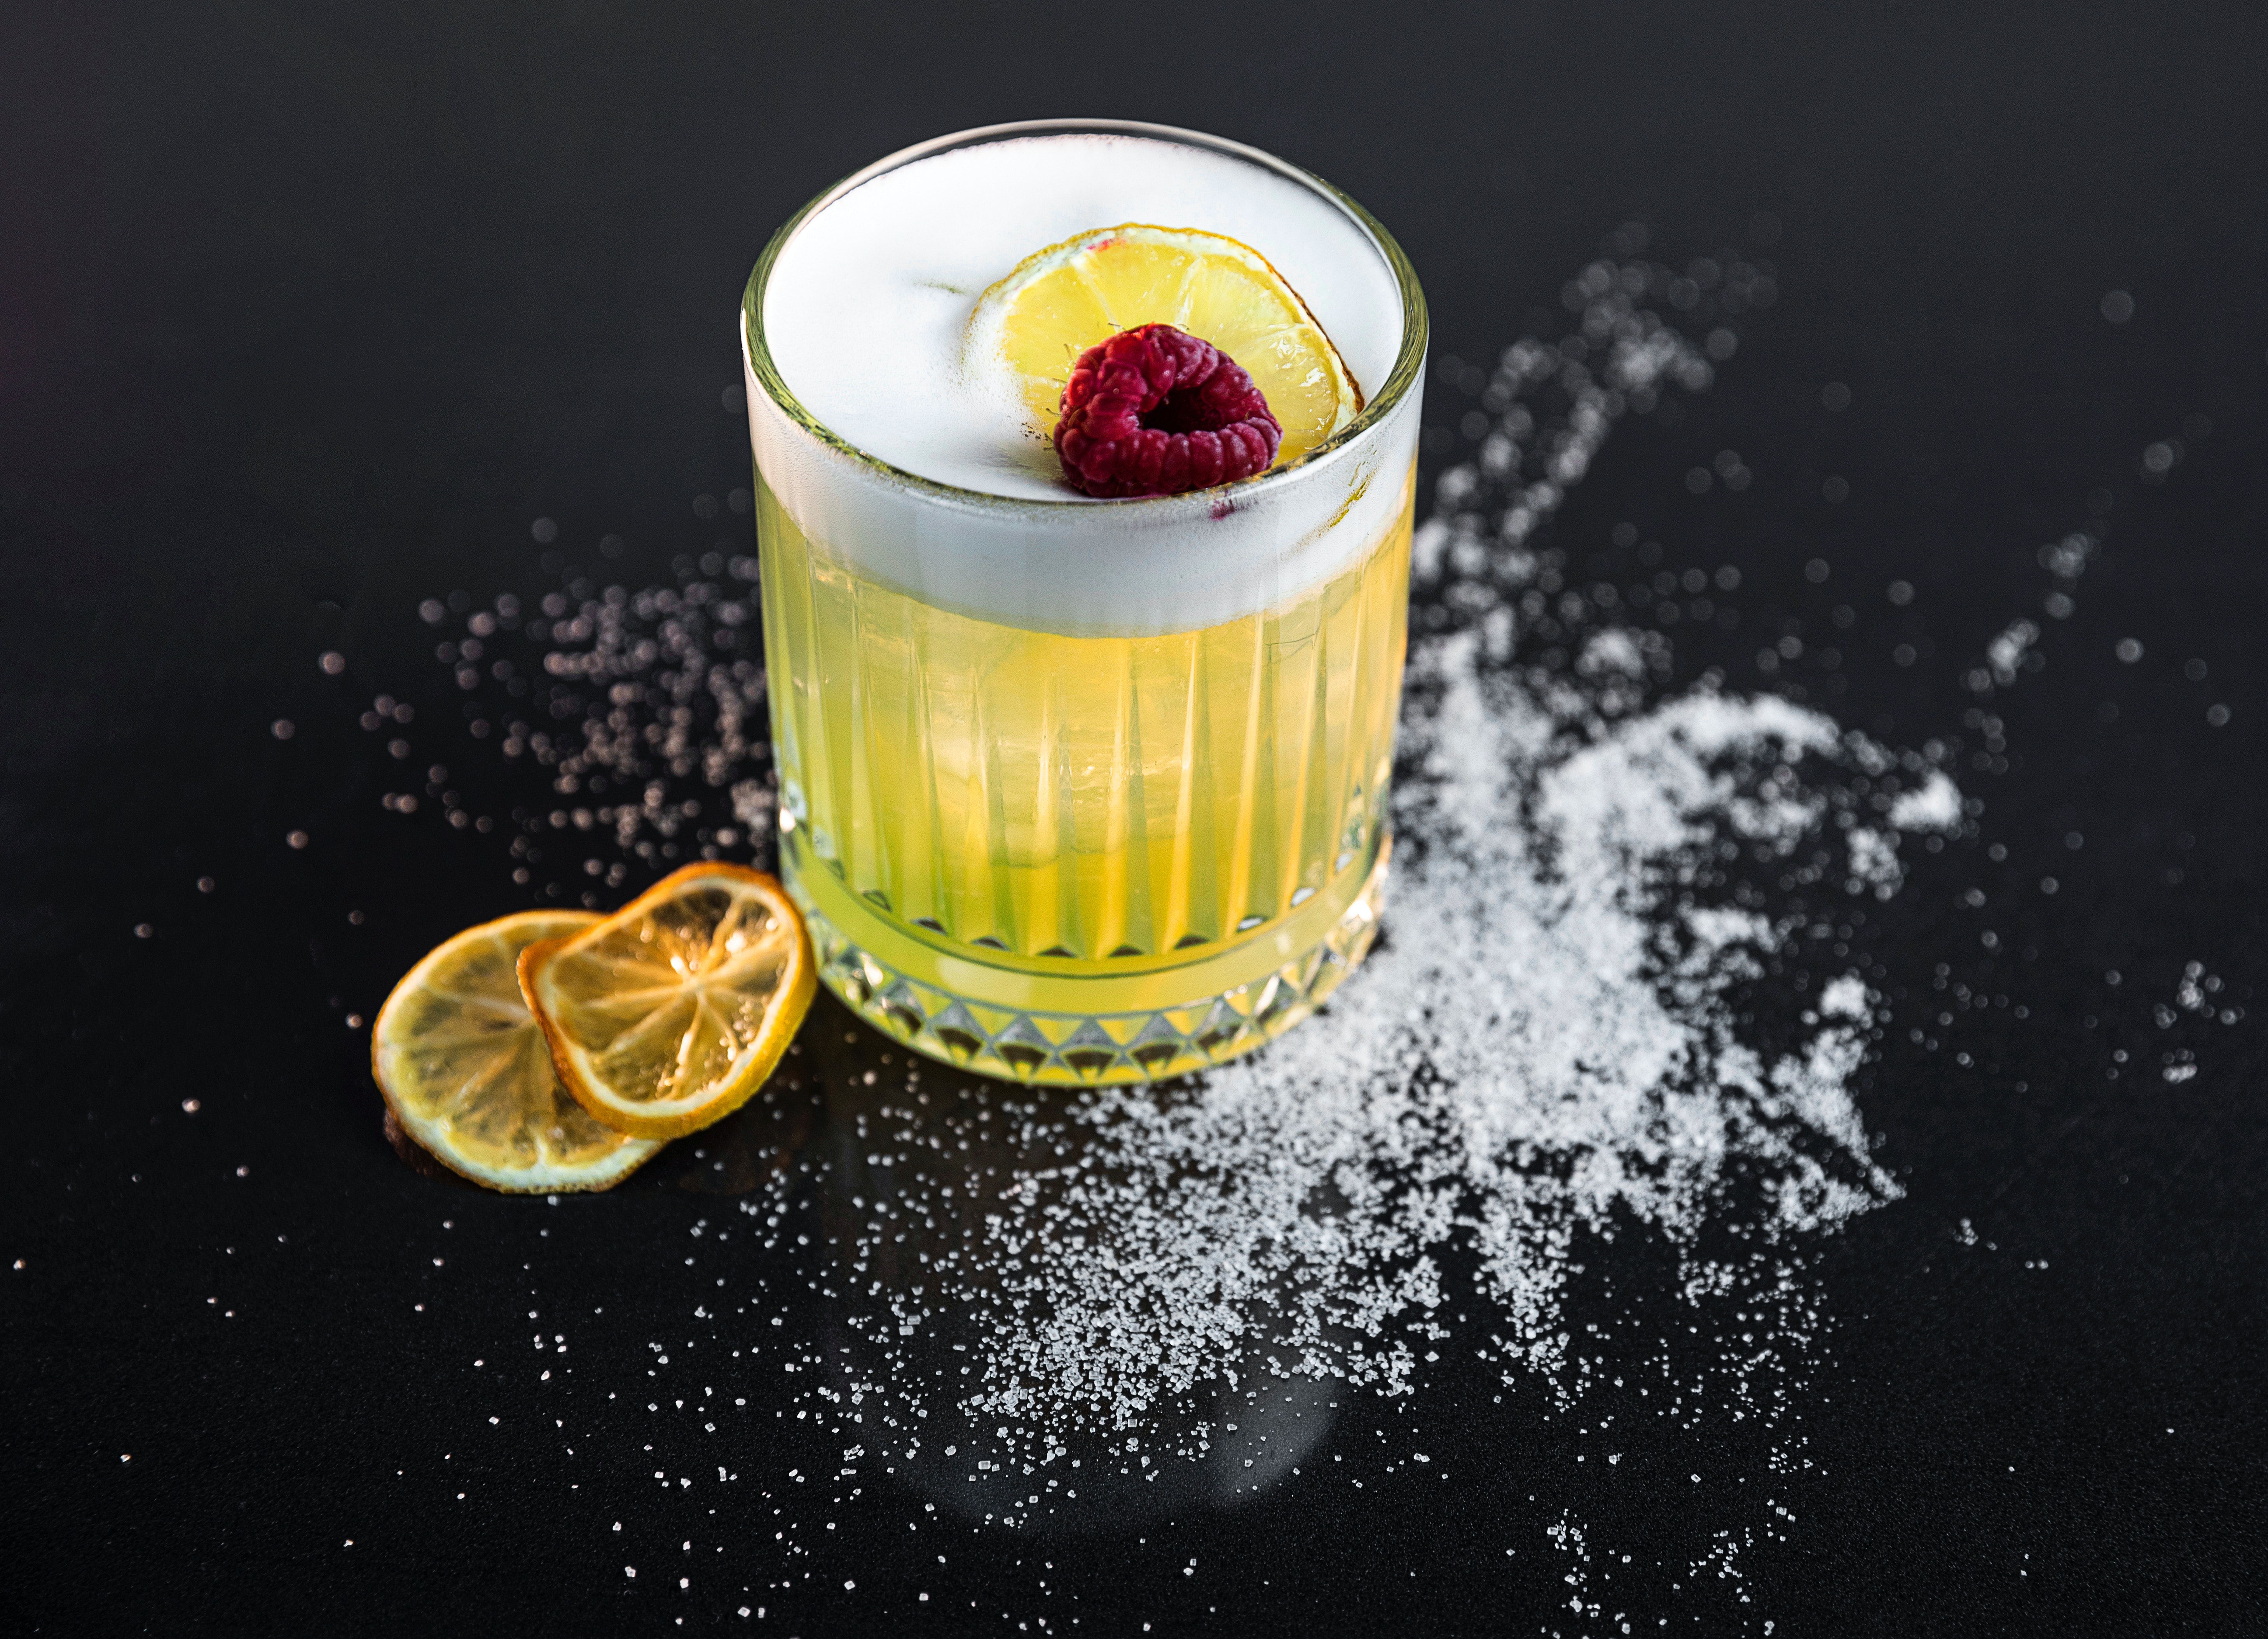
art, food, liquid, tableware, juice, cocktail, ingredient, rangpur, citrus, fruit, meyer lemon, drinkware, drink, serveware, lemon peel, sweet lemon, recipe, lemon, citron, cuisine, beer, non alcoholic beverage, glass, distilled beverage, garnish, Switchel, key lime, citric acid, lime, highball glass, still life photography, metal, valencia orange, food additive, produce, dish, liqueur, classic cocktail, Ugli fruit, cocktail garnish, superfood, daiquiri, water, orange, orange juice, still life, macro photography